Answer in natural language. Is Doorway further away or in front of dark brown dresser? Choose between the following options: further away or in front
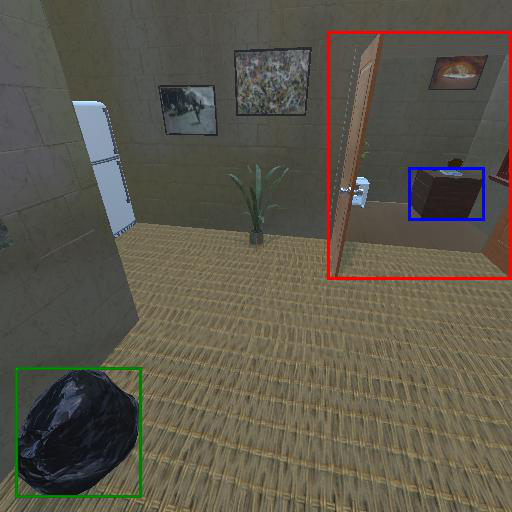
<answer>in front</answer>